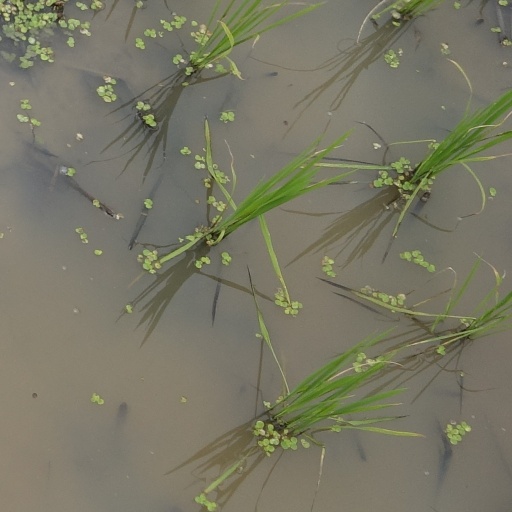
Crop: rice